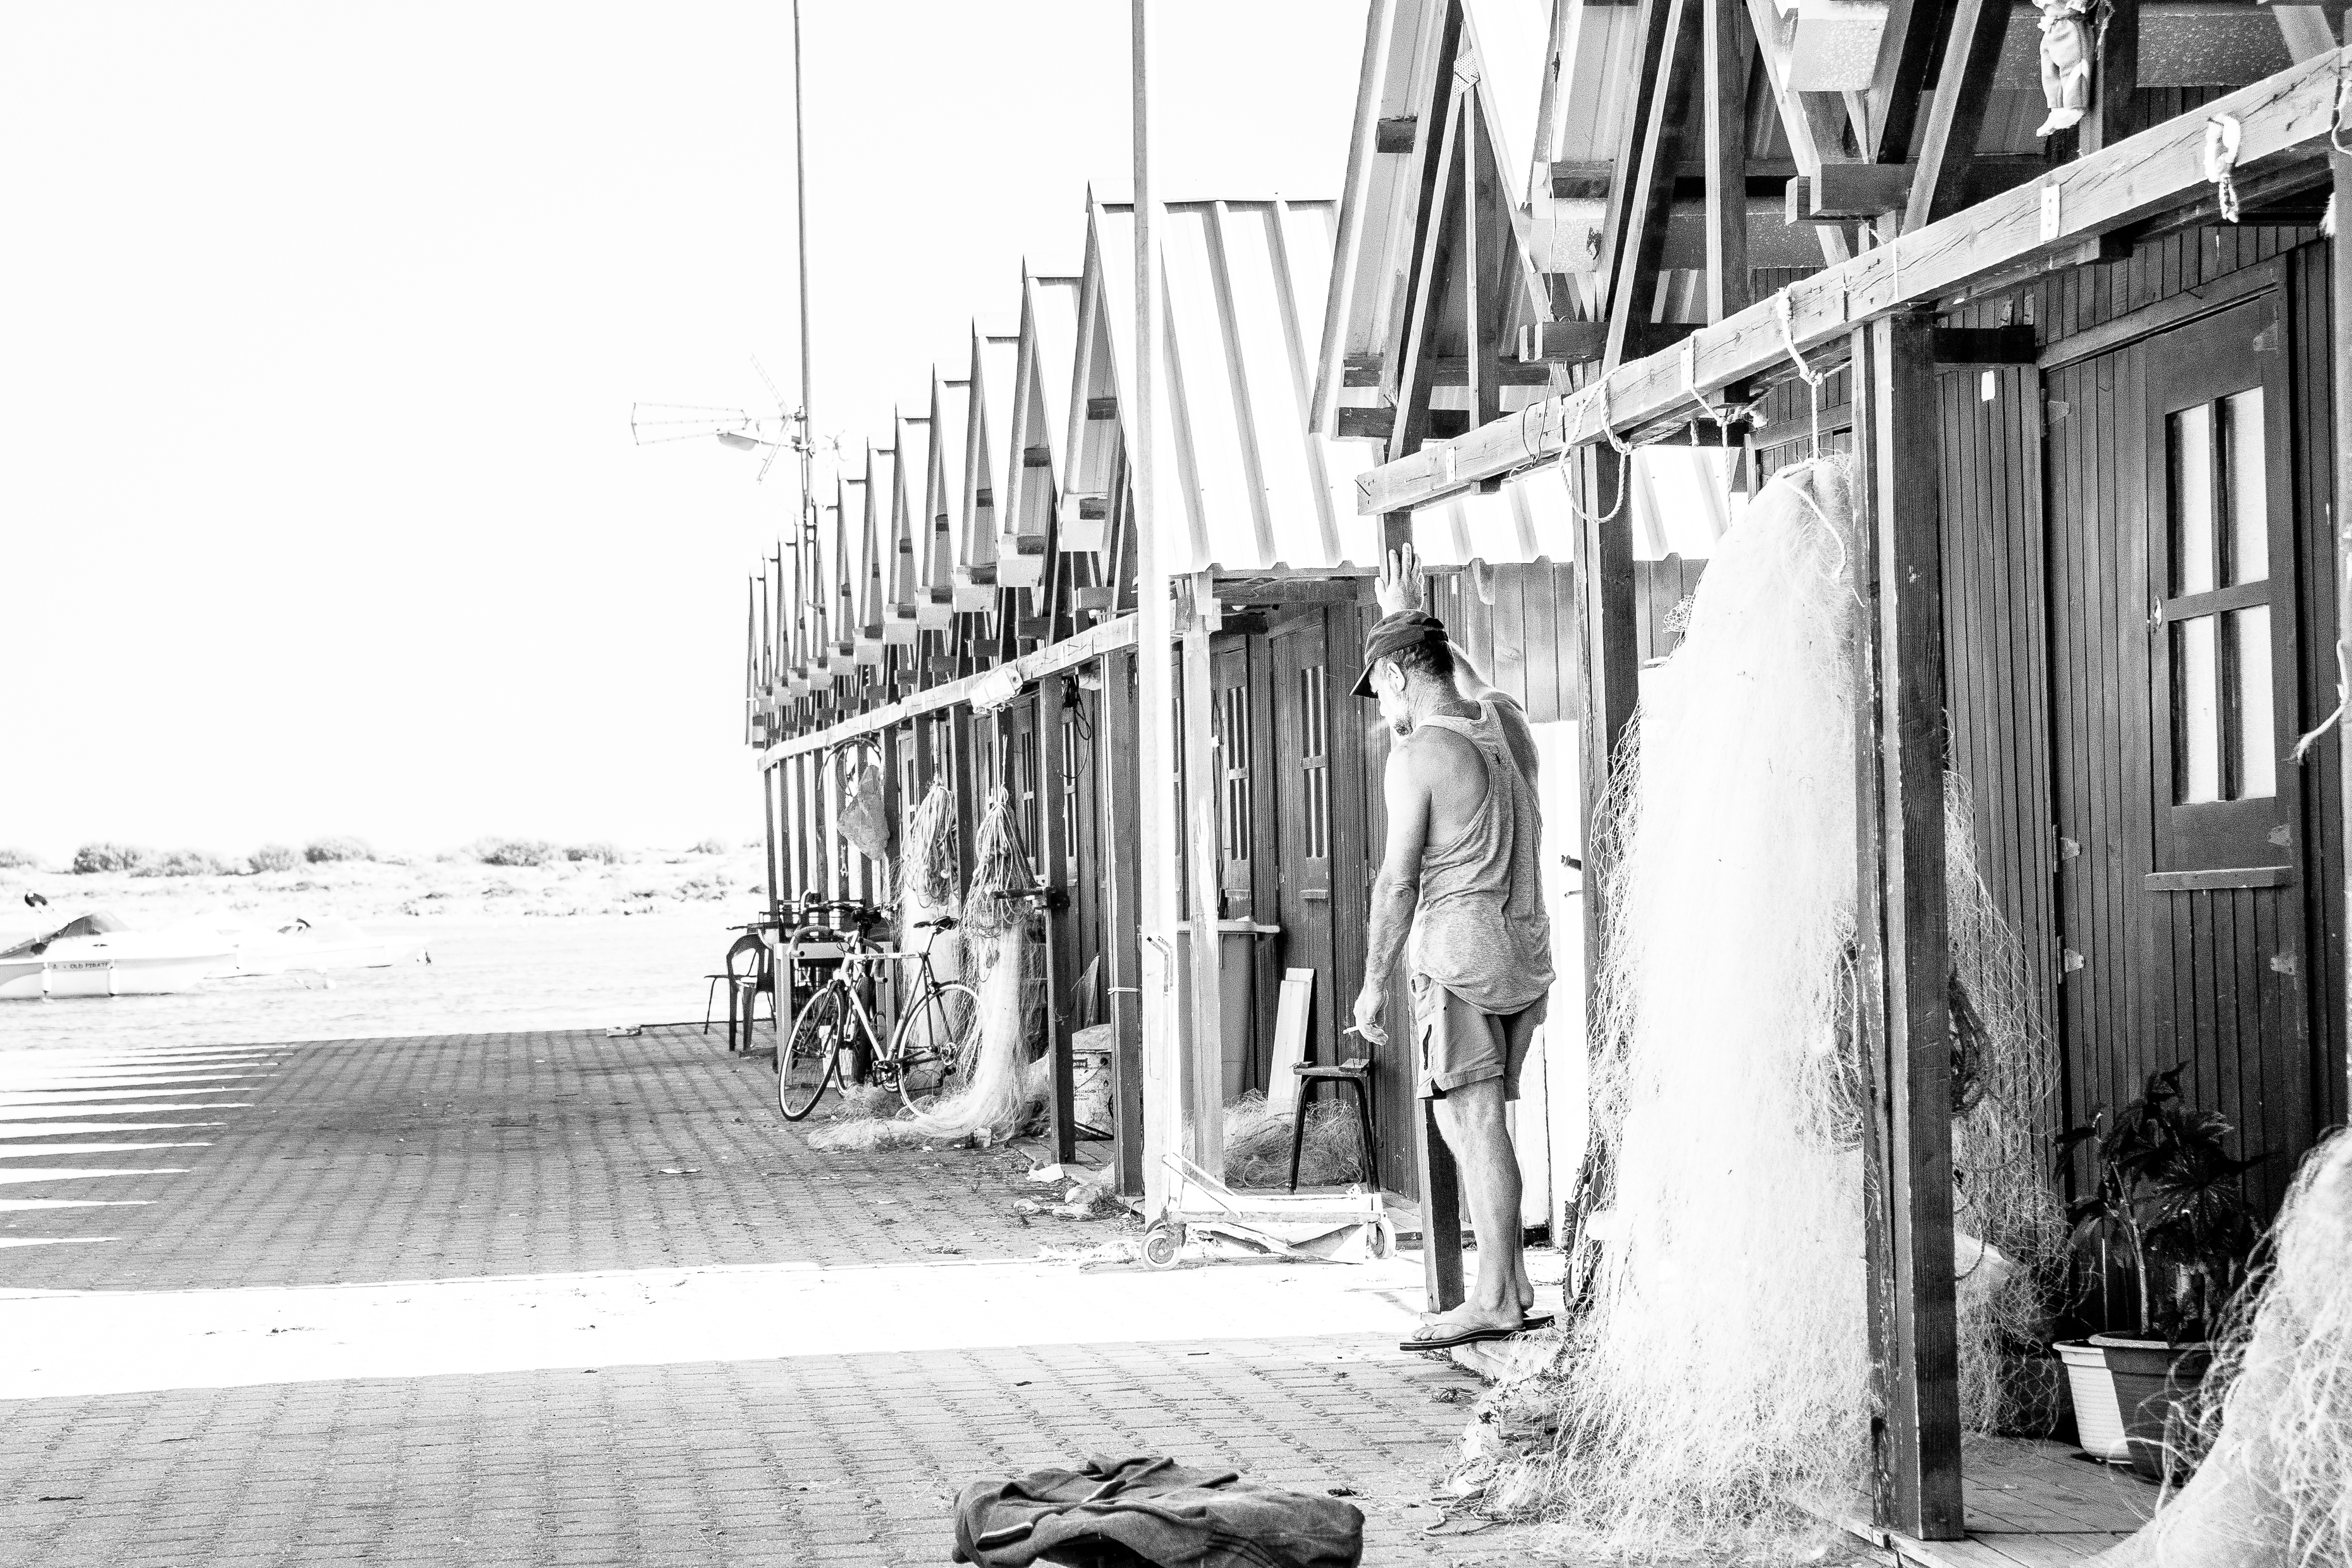
black and white, photography, monochrome, photograph, monochrome photography